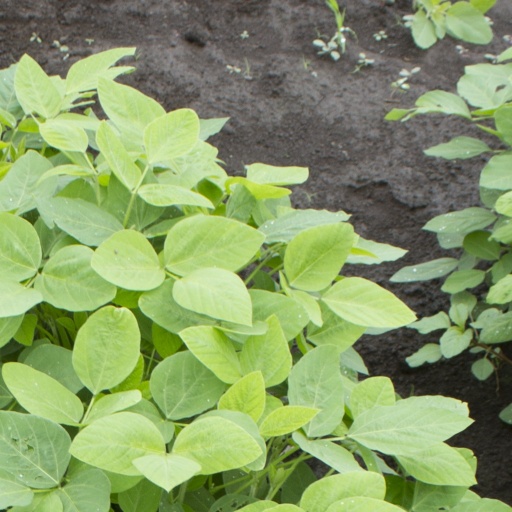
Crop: soybean